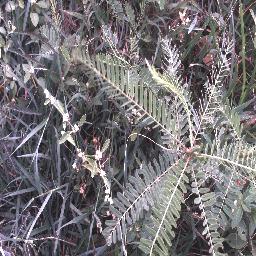
Label: negative